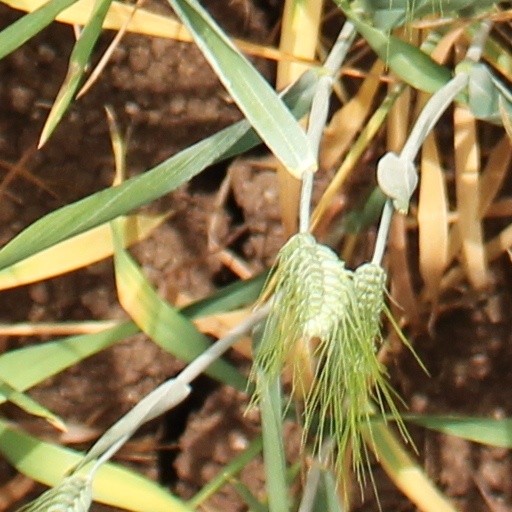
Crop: wheat